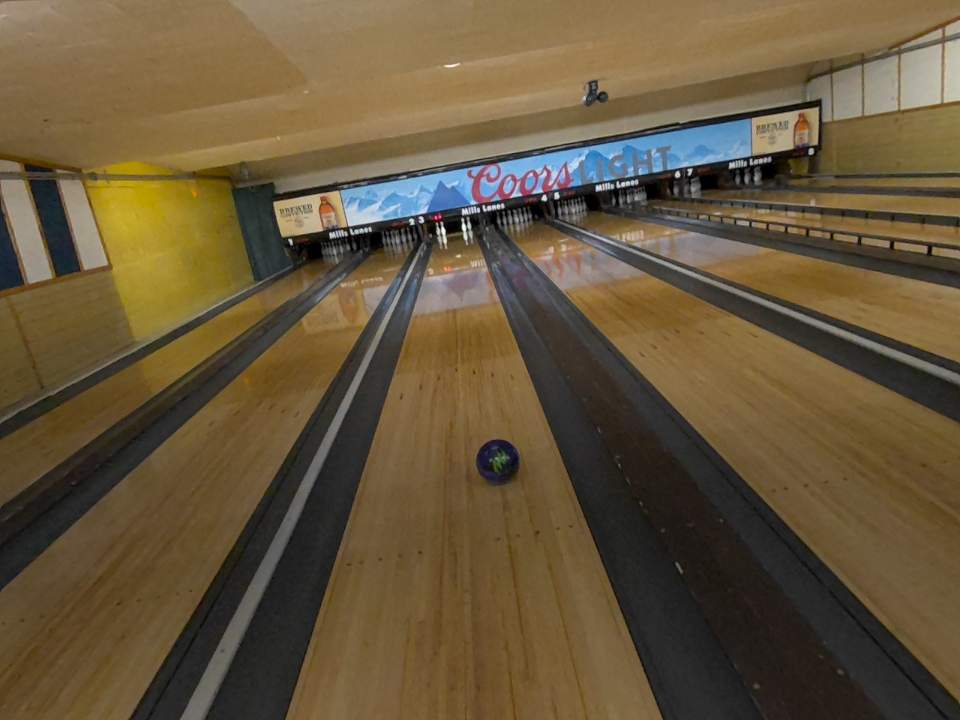
Object: bowling_ball